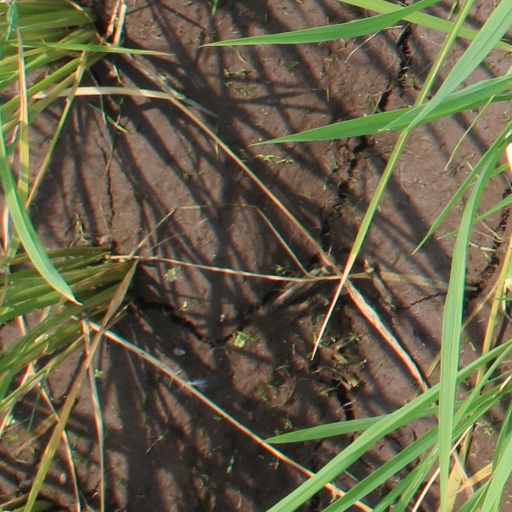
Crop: rice